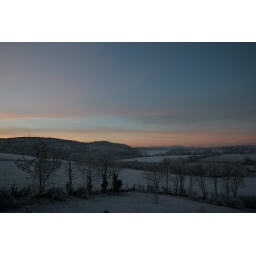
Colourful sky over white fields